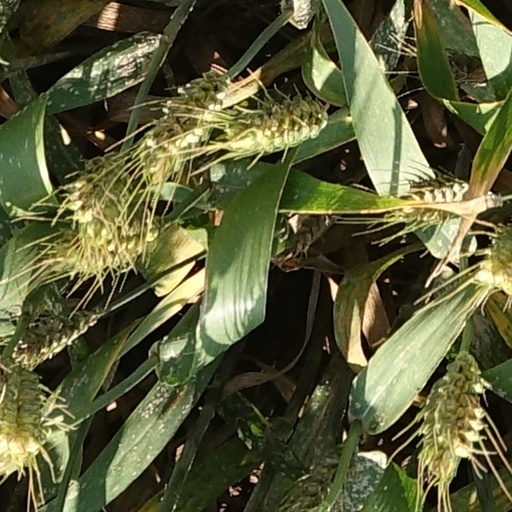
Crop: wheat